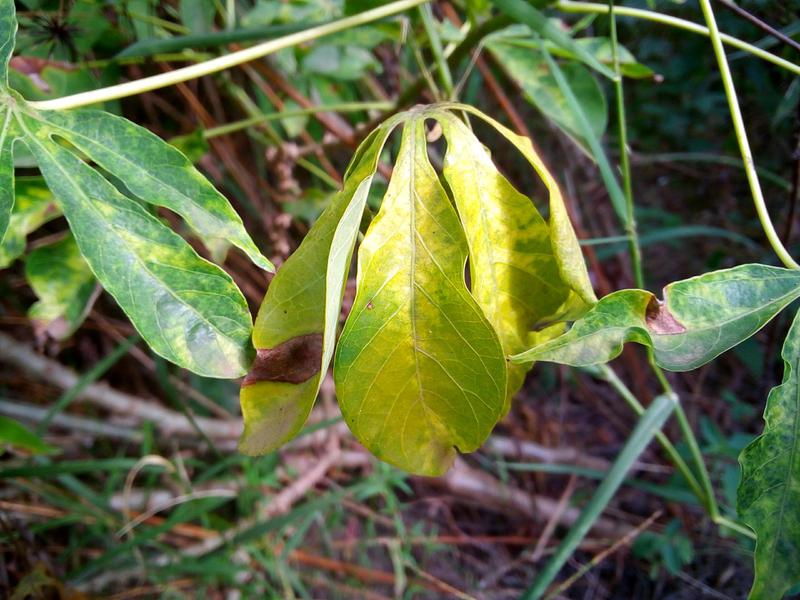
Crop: cassava
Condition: bacterial_blight